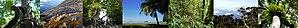
Le Sundaland est un ensemble biogéographique du sud de l'Écozone indomalaise, comptant entre autres la Péninsule Malaise et une partie des Grandes îles de la Sonde. Il est défini par Conservation International comme un point chaud de biodiversité.